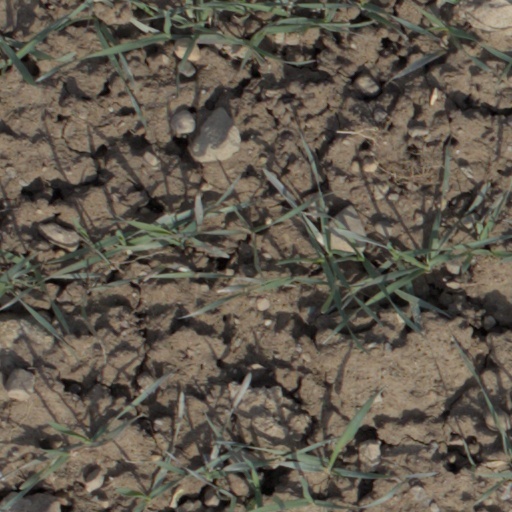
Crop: wheat